Graphite intercalation compound

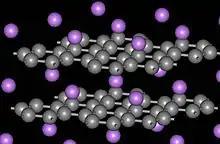
Structure of

With barium and ammonia, the cations are solvated, giving the stoichiometry ((stage 1)) or those with caesium, hydrogen and potassium ((stage 1)).